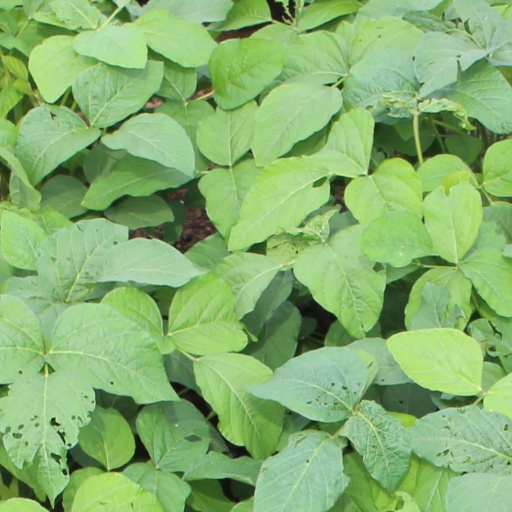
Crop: soybean